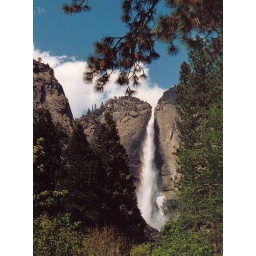
the Yosemite water fall is 2,500 feet above the bridge .beautiful scenes.